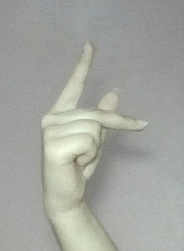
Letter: dha